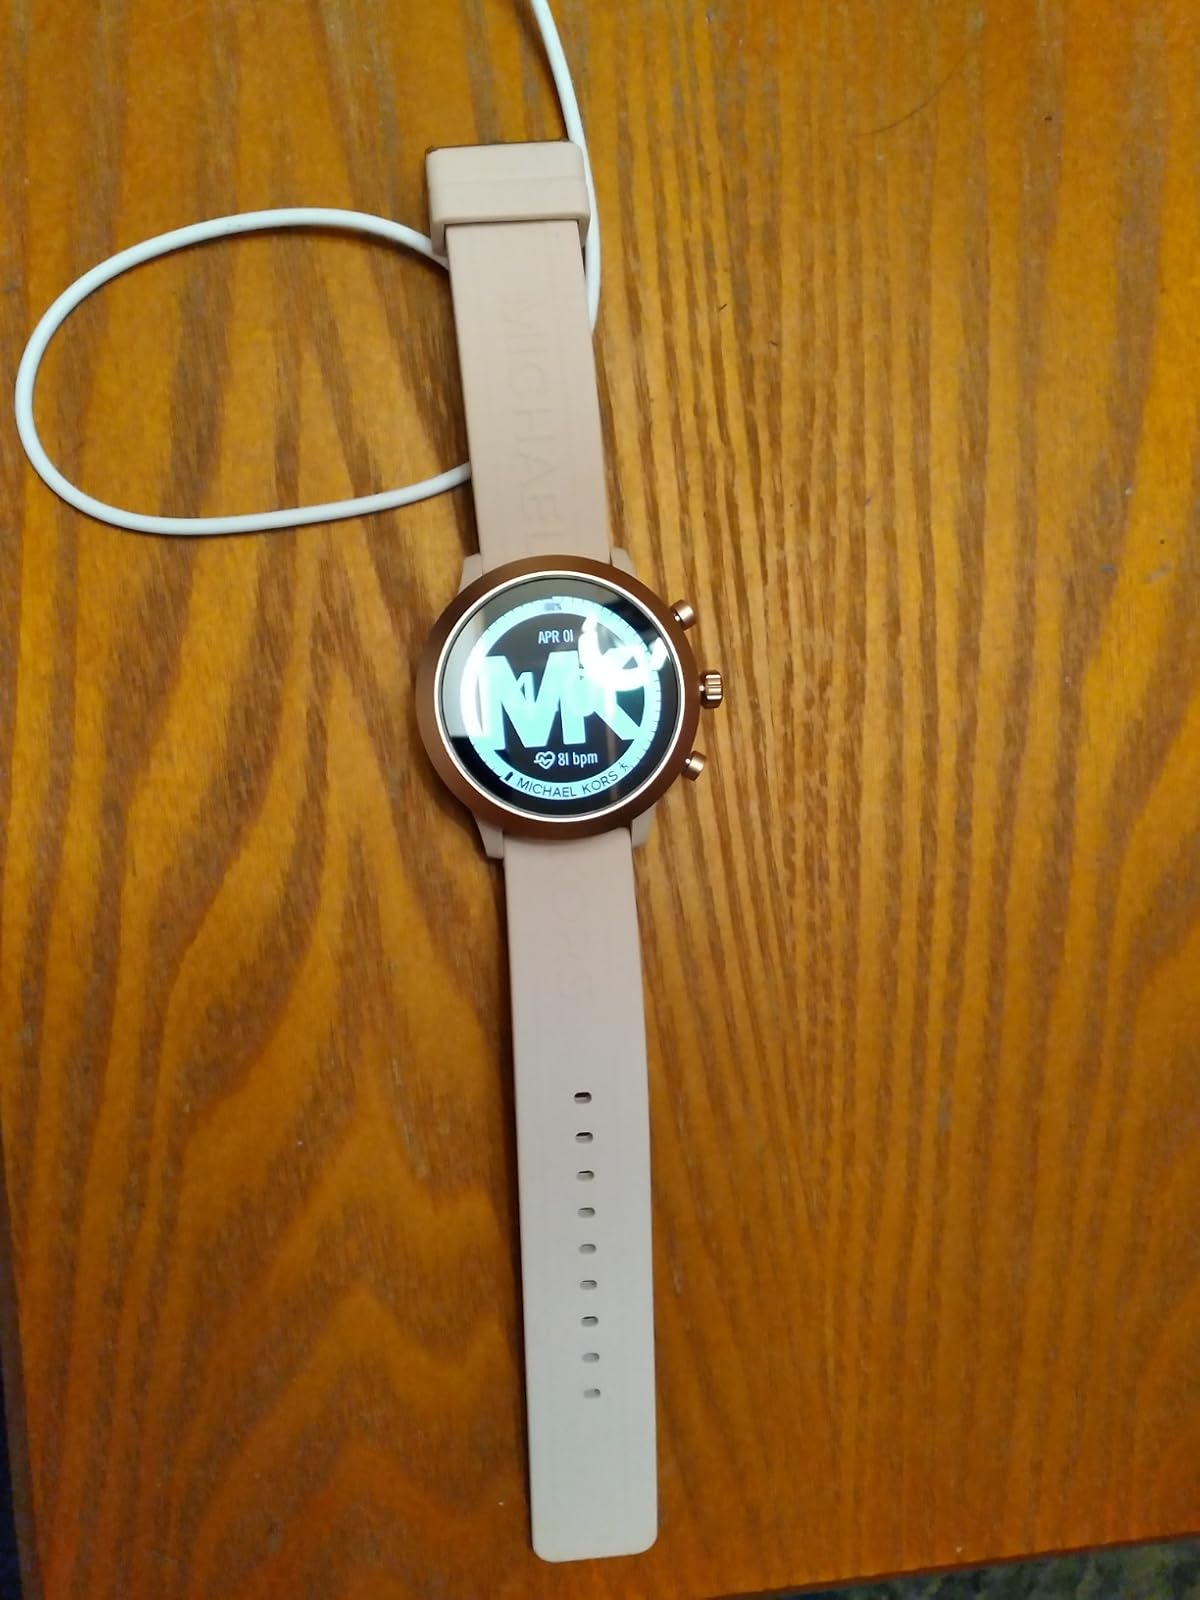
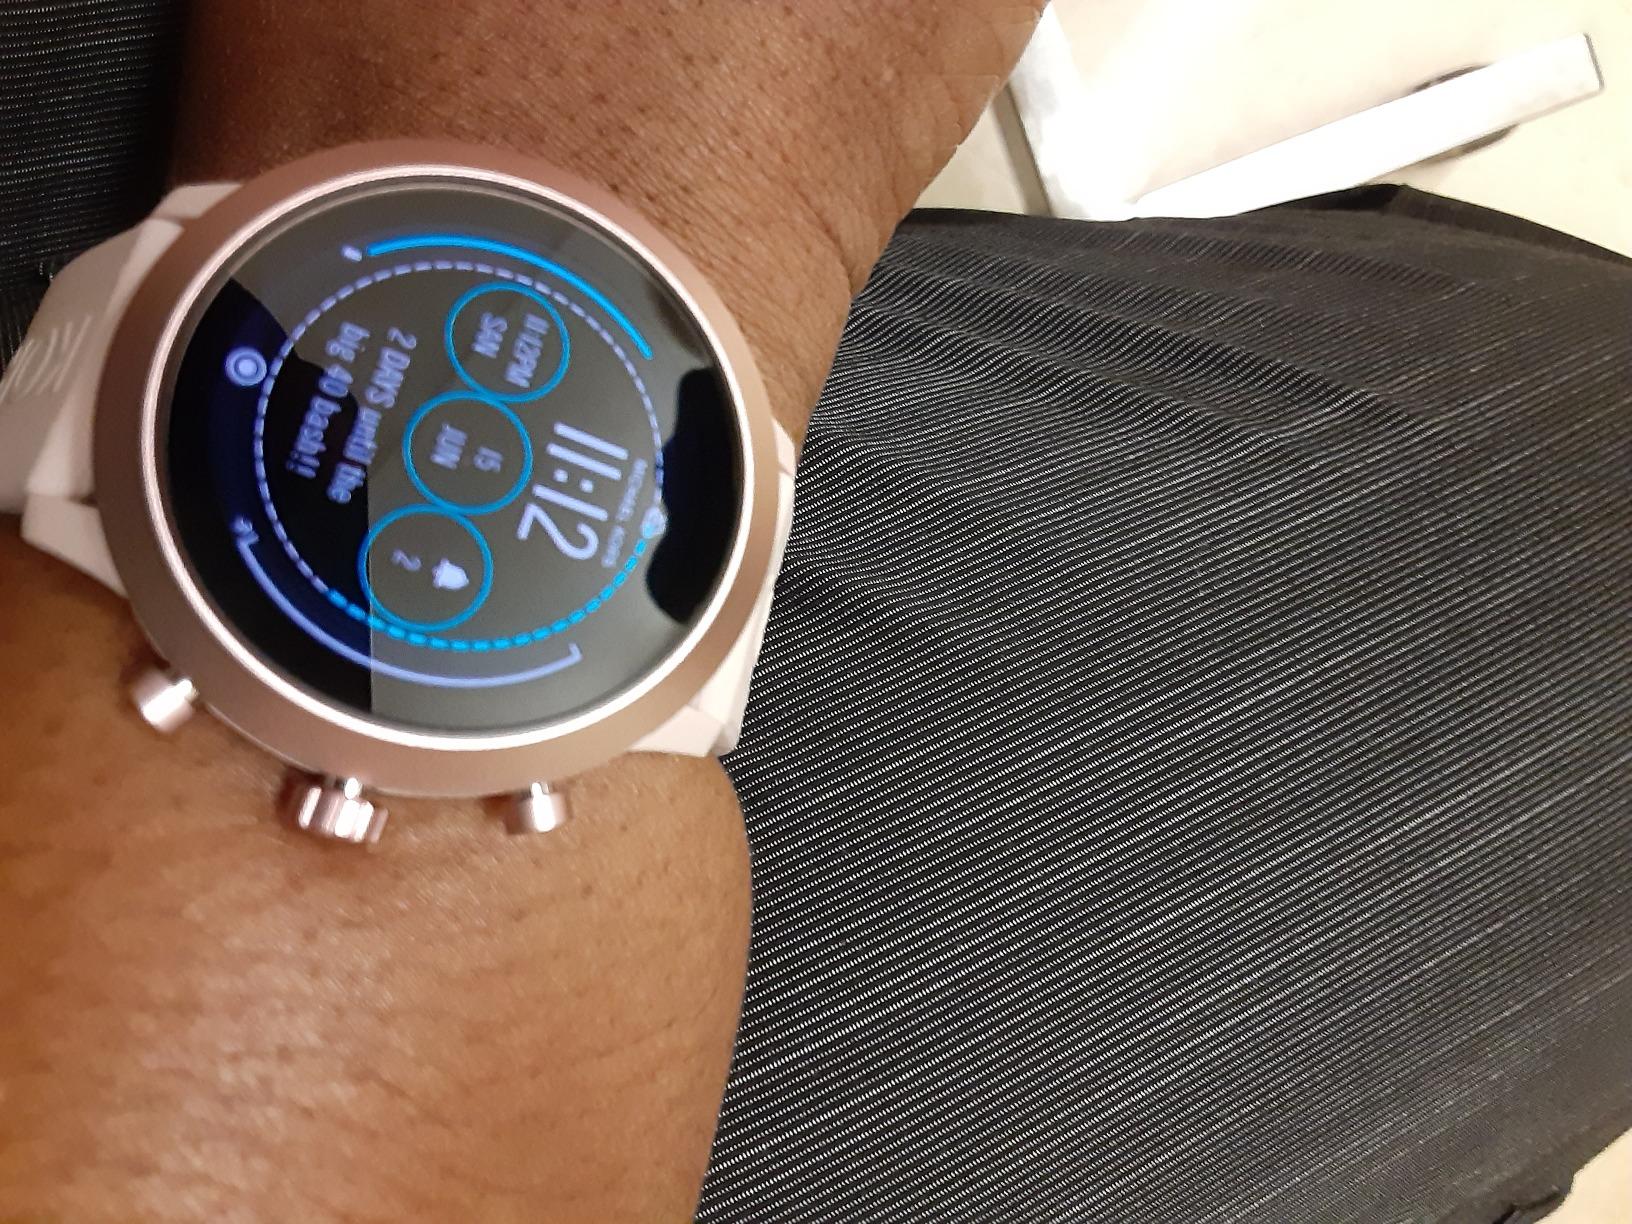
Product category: smartwatch
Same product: yes